Jordan Ramos

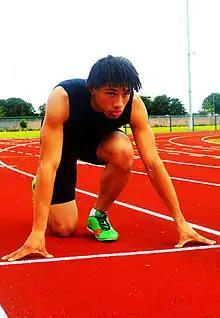
Ramos preparing to race

Jordan Ramos (born 18 July 1995 in Rio de Janeiro, Brazil) is a British sprinter, former British Gymnast, five-times British Tumbling (gymnastics) Champion, a European Silver Medallist, a Guinness World Records Breaker for the longest slam dunk from a trampoline.